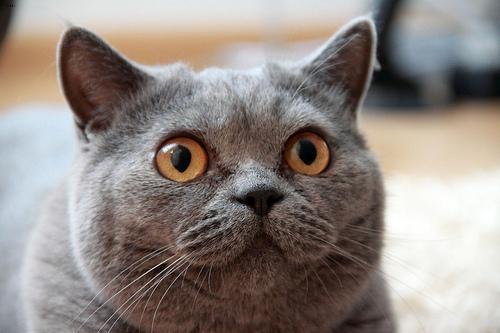
British Shorthair